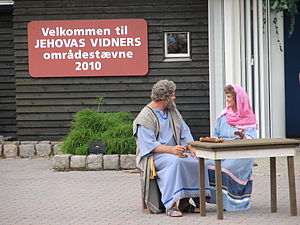
Jehovas Vidners Områdestævne
"""Skuespil"" ved en af områdestævner i Silkeborg."
To Jehovas Vidner spiller i et skuespil på sommerstævne i Silkeborg - 2010 (Stævnepladsen Silkeborg)
Jehovas Vidners Områdestævne, eller Regionalstævne, afholdes hvert år i sommermånederne. Det er en international begivenhed og stævnerne har samme indhold, uanset hvor på kloden de bliver afholdt.